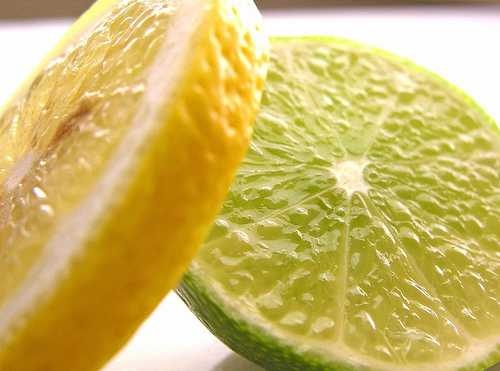
Label: Lemon